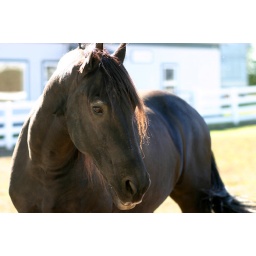
This pretty black horse lives in Lexington at the Kentucky Horse Park.